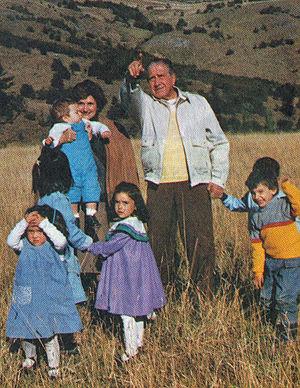
Augusto Pinochet [auɡusto pinɔʃɛ], né le 25 novembre 1915 à Valparaíso et mort le 10 décembre 2006 à Santiago, est un militaire et homme d'État chilien, président de la République du 17 décembre 1974 au 11 mars 1990.